Southern Transport Investment Program

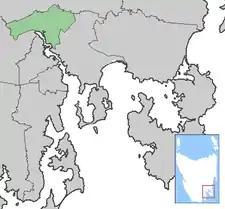
The area of the plan

The Southern Transport Investment Program is a road and rail transport plan for the northern outskirts of Hobart instituted in 2007 by the Tasmanian state government. It outlines most prominently an extensive upgrade of the Midland Highway, including the Brighton Bypass, the Bagdad Bypass and the replacement of the Bridgewater Bridge. The plan also outlines the construction of the Brighton Transport Hub and various rail alignment improvements to the Main North/South Line.